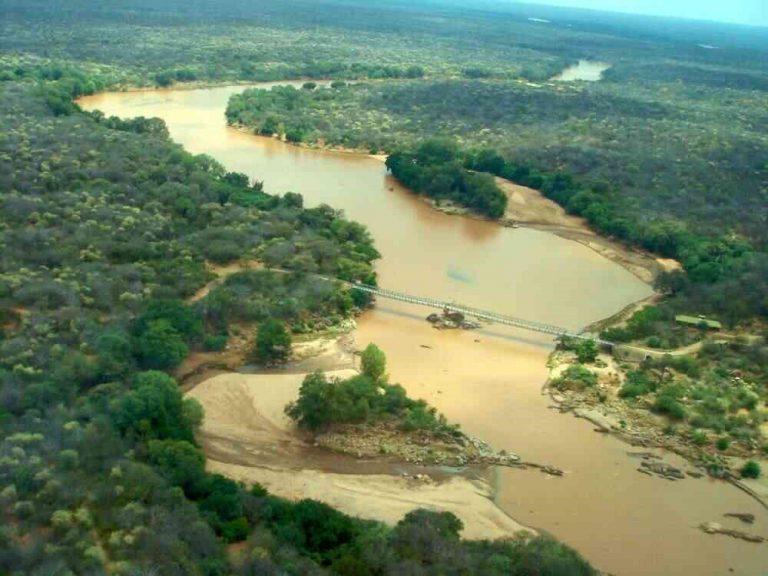
Mazingira yenye mto ambao unatiririsha maji taratibu, pembezoni kukiwa na miti mirefu na vichaka vilivyofungamana vya rangi ya kijani, kukiwa na daraja la mbao ambalo limetengenezwa katika mto huo, linalowasaidia watembea kwa miguu kuvuka kutoka upande mmoja kwenda upande mwingine.